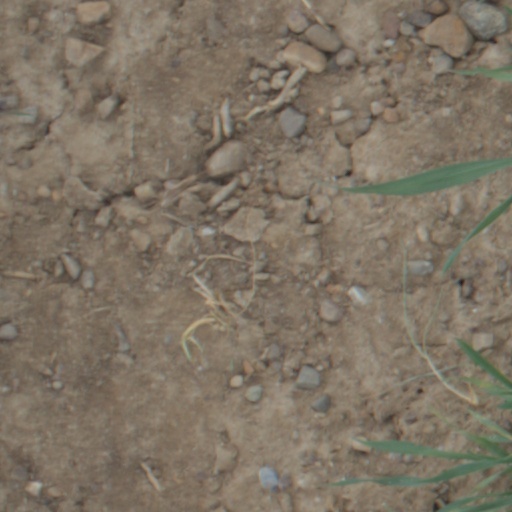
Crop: wheat